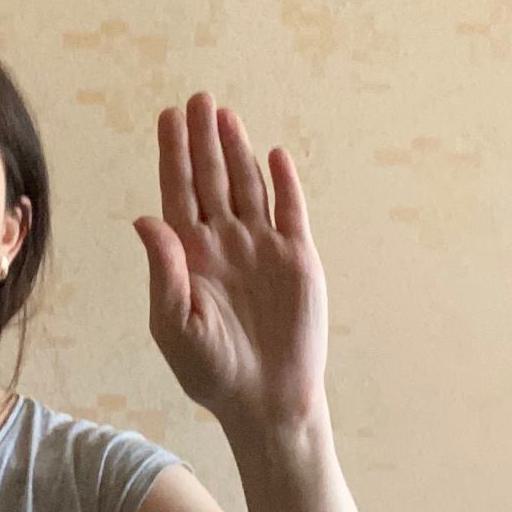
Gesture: stop